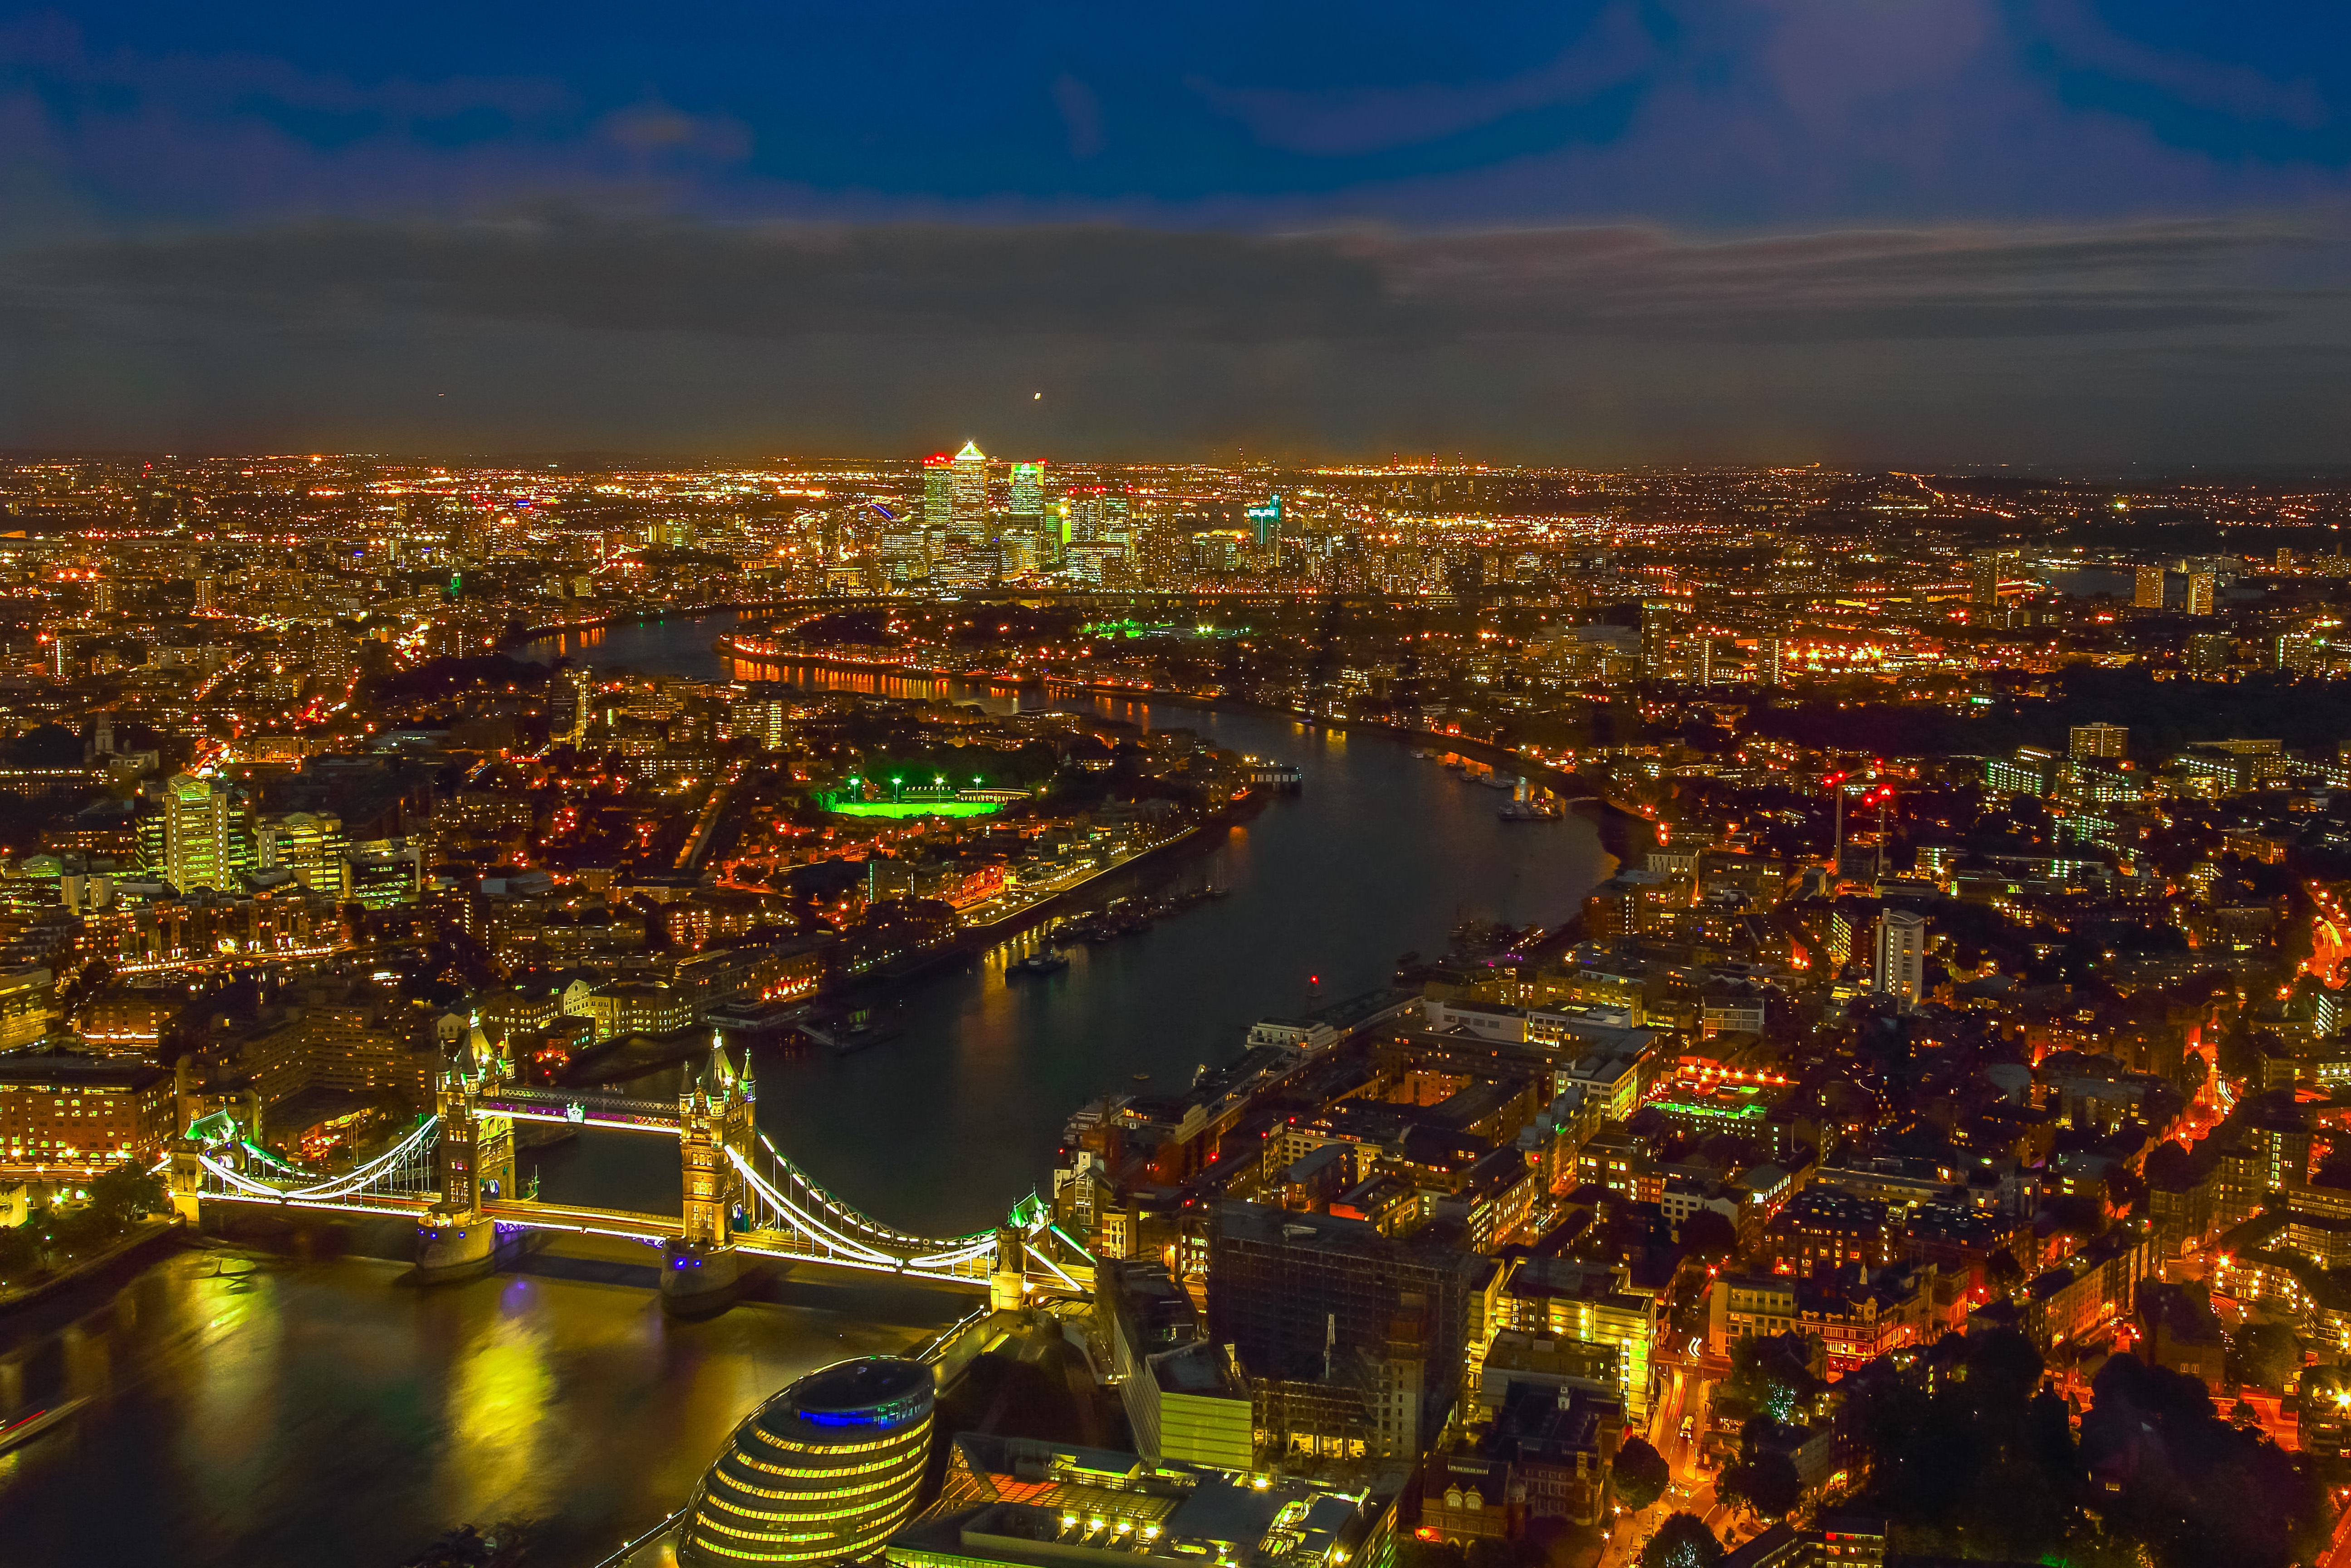
horizon, sunset, skyline, night, city, skyscraper, cityscape, panorama, downtown, dusk, evening, london, metropolis, bird's eye view, aerial photography, views of the city, urban area, residential area, human settlement, atmosphere of earth, metropolitan area